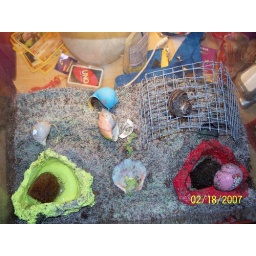
Shell on top of wire: Paradise, And Pink shell in red water bowl: Hermie